Scott Chandler (American football)

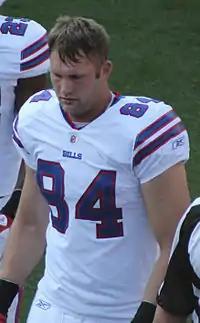
Chandler with the Buffalo Bills in 2011

After being waived by Dallas, Chandler was signed by the Buffalo Bills on December 2, 2010. On September 11, 2011, Chandler made his first career start against the Kansas City Chiefs, recording 5 catches for 63 yards and 2 touchdowns. He appeared in 14 games (9 starts), registering 38 receptions for 389 yards and tying a team record for a tight end with 6 receiving touchdowns in a season (Pete Metzelaars - 1992 and Jay Riemersma - 1998). The next year, he played in 15 games (3 starts), posting 43 receptions for 571 yards and 6 touchdowns. In 2013, he played in 16 games (7 starts), leading the team with 53 receptions and 655 receiving yards.